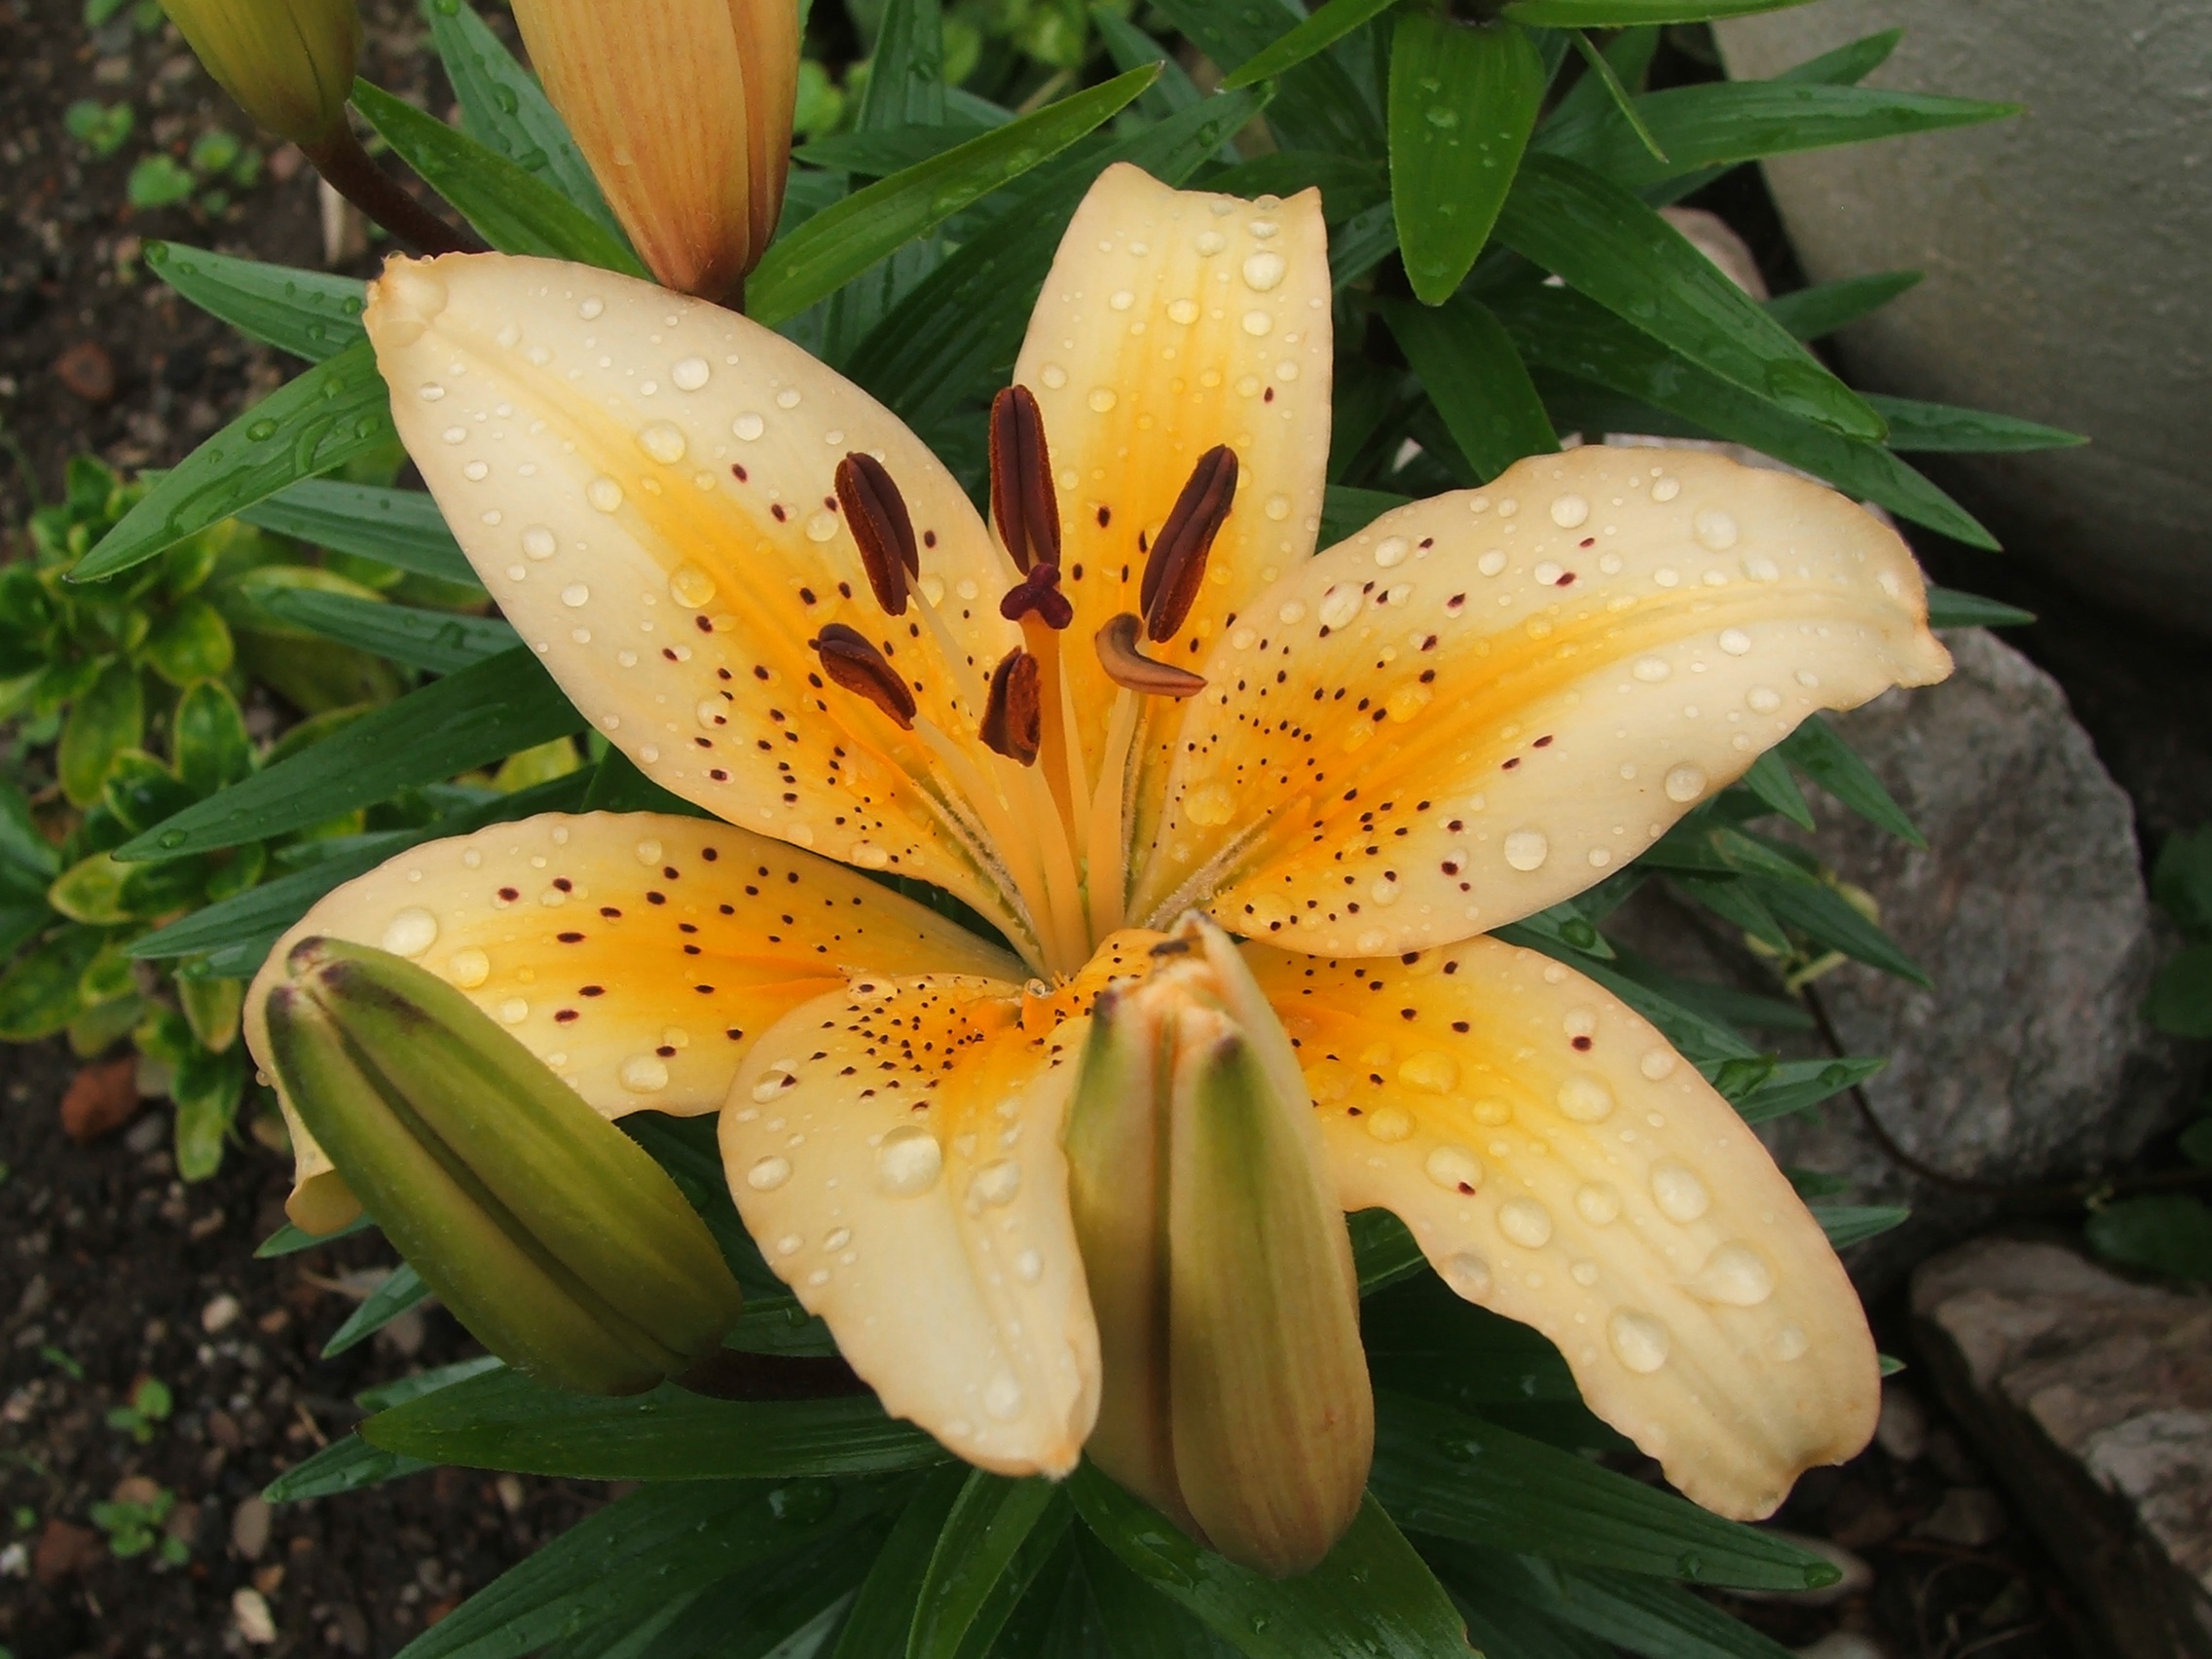
blossom, plant, flower, petal, orange, botany, yellow, flora, lily, daylily, stamens, flowering plant, lily family, orange lily, land plant